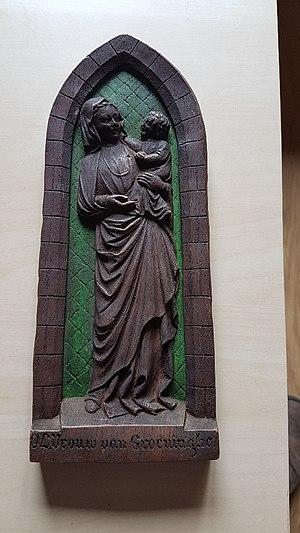
Dans le temps ceci constituait un cadeau traditionnel lors des communions et professions de Foi
Notre-Dame de Groeninghe, parfois Notre-Dame de Groeninge, est une statue en ivoire de Vierge à l'Enfant, haute de 18.5 cm. Elle aurait été conçue par un sculpteur anonyme, actif à Paris dans les années 1260. Des analyses récentes par l'Institut Royal du Patrimoine ont confirmé la présence de traces de polychromie ancienne à sa surface. Elle est actuellement vénérée à l'église Saint-Michel de Courtrai.
L'abbaye de Groeninge était un monastère de moniales cisterciennes.